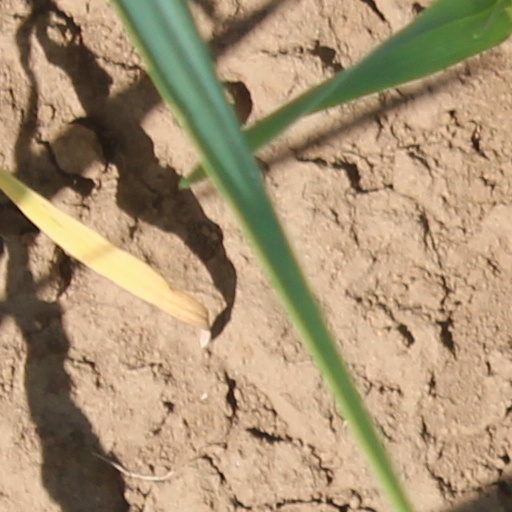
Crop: wheat